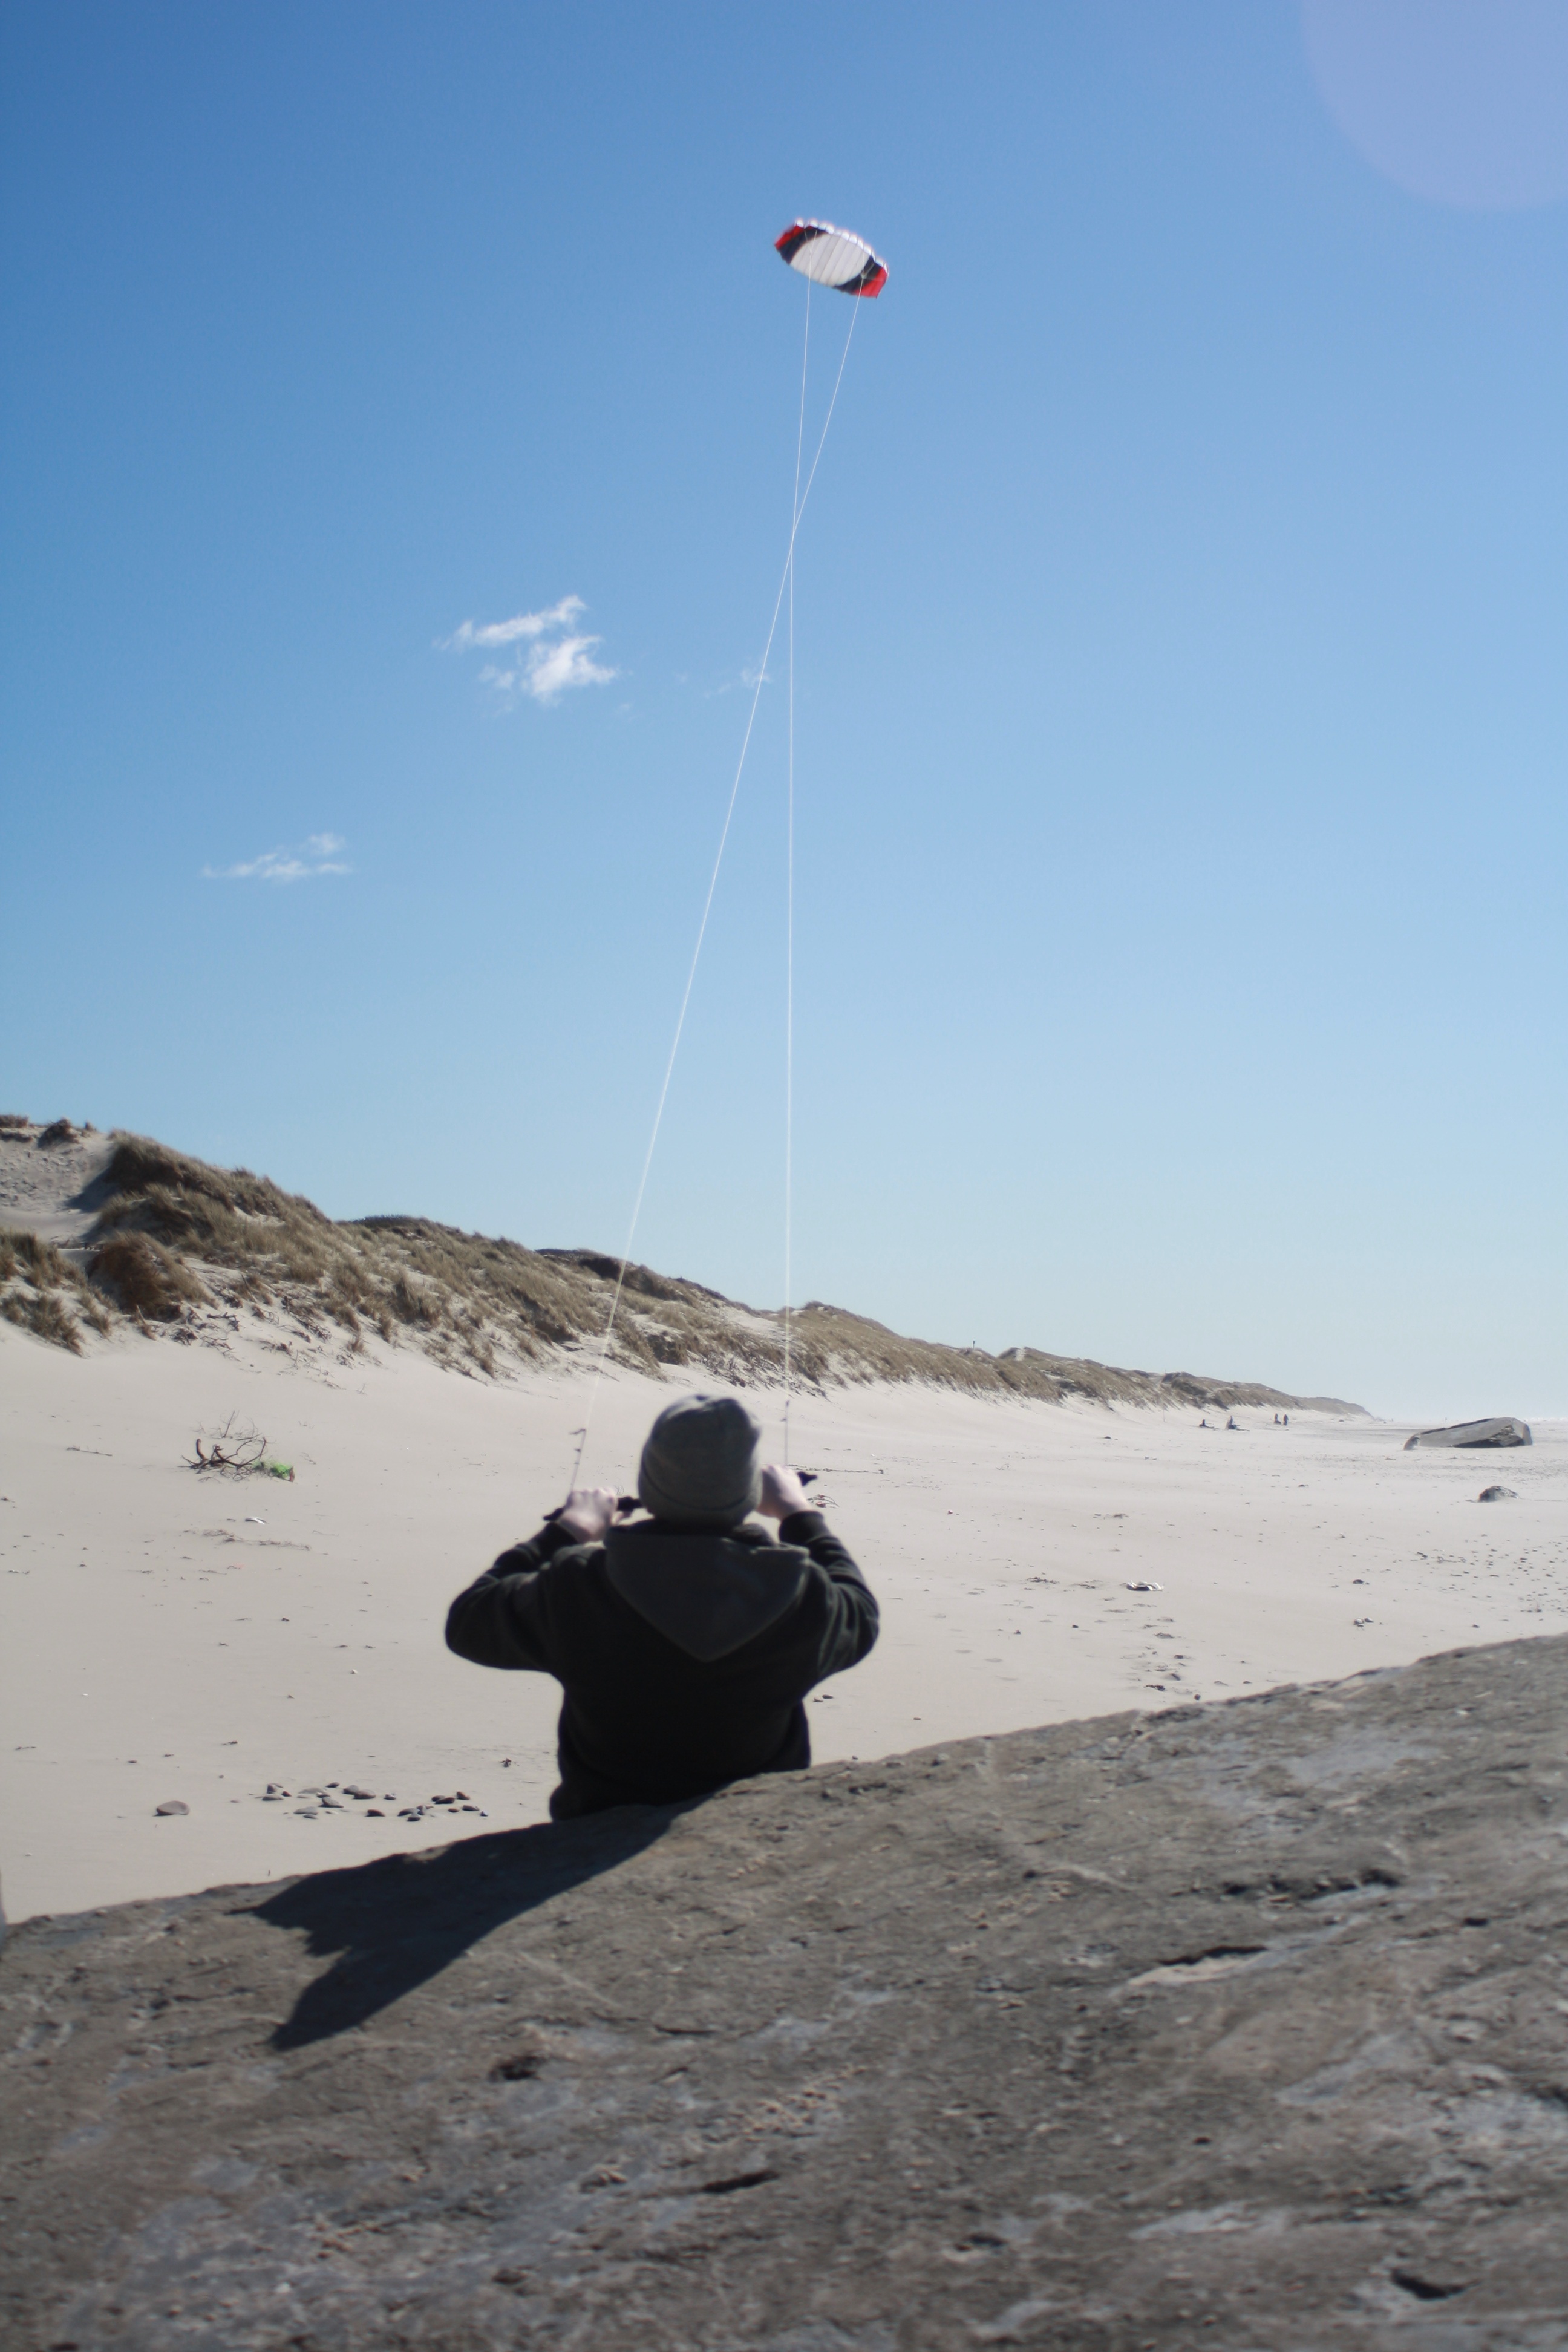
beach, sea, play, wind, child, extreme sport, toy, sports, kitesurfing, dragons, windsports, kite sports